1914 French Grand Prix

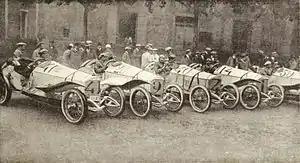
The 5-strong Mercedes team

The most serious opposition to the French teams would come from Mercedes, returning to the Grand Prix for the first time since winning in 1908. The company had not made a racing engine before that revved over 1500rpm so Paul Daimler engaged the aero-engine division to assist with engine development. The new 4.5-litre unit had innovative single-cast cylinders with four valves each and a single overhead camshaft, giving 106 bhp at 3100rpm. Gone was the chain-drive, instead a lighter live rear-axle was used. However, they did persist with rear brakes only.